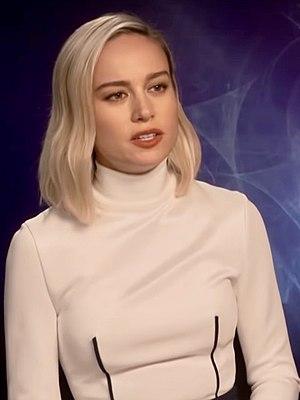
Captain Marvel ou Capitaine Marvel au Québec est un film de super-héros américain réalisé par Anna Boden et Ryan Fleck, sorti en 2019. Le film met en scène les personnages créés par Stan Lee, Jack Kirby, Gene Colan et Roy Thomas, notamment Carol Danvers, Nick Fury, les Kree et les Skrull.